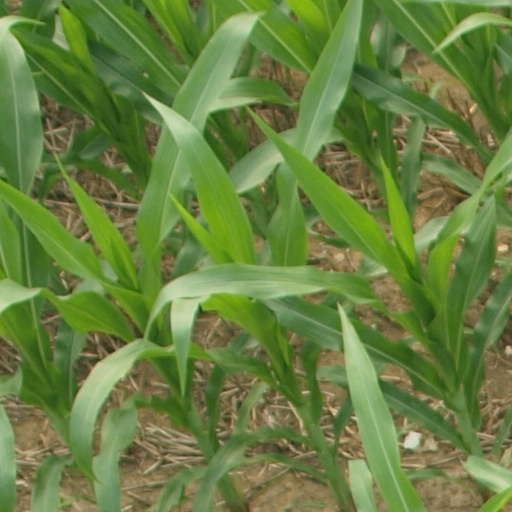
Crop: maize; corn